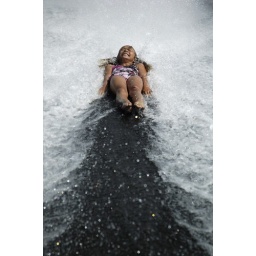
The annual water hydrant flush. Click the magnifying glass icon above for a larger view